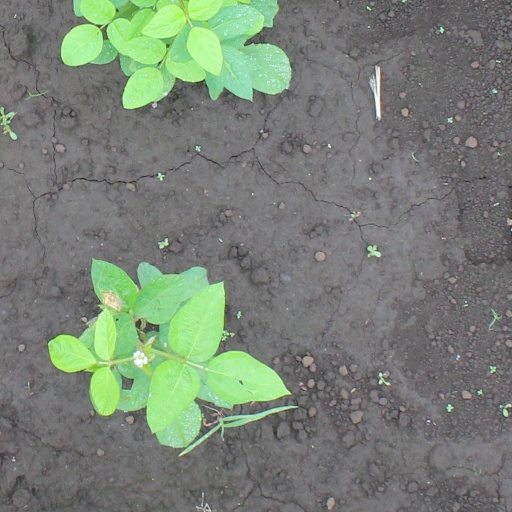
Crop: soybean